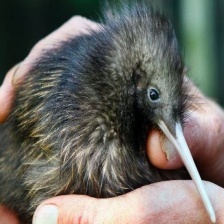
Species: KIWI
Scientific name: APTERYX